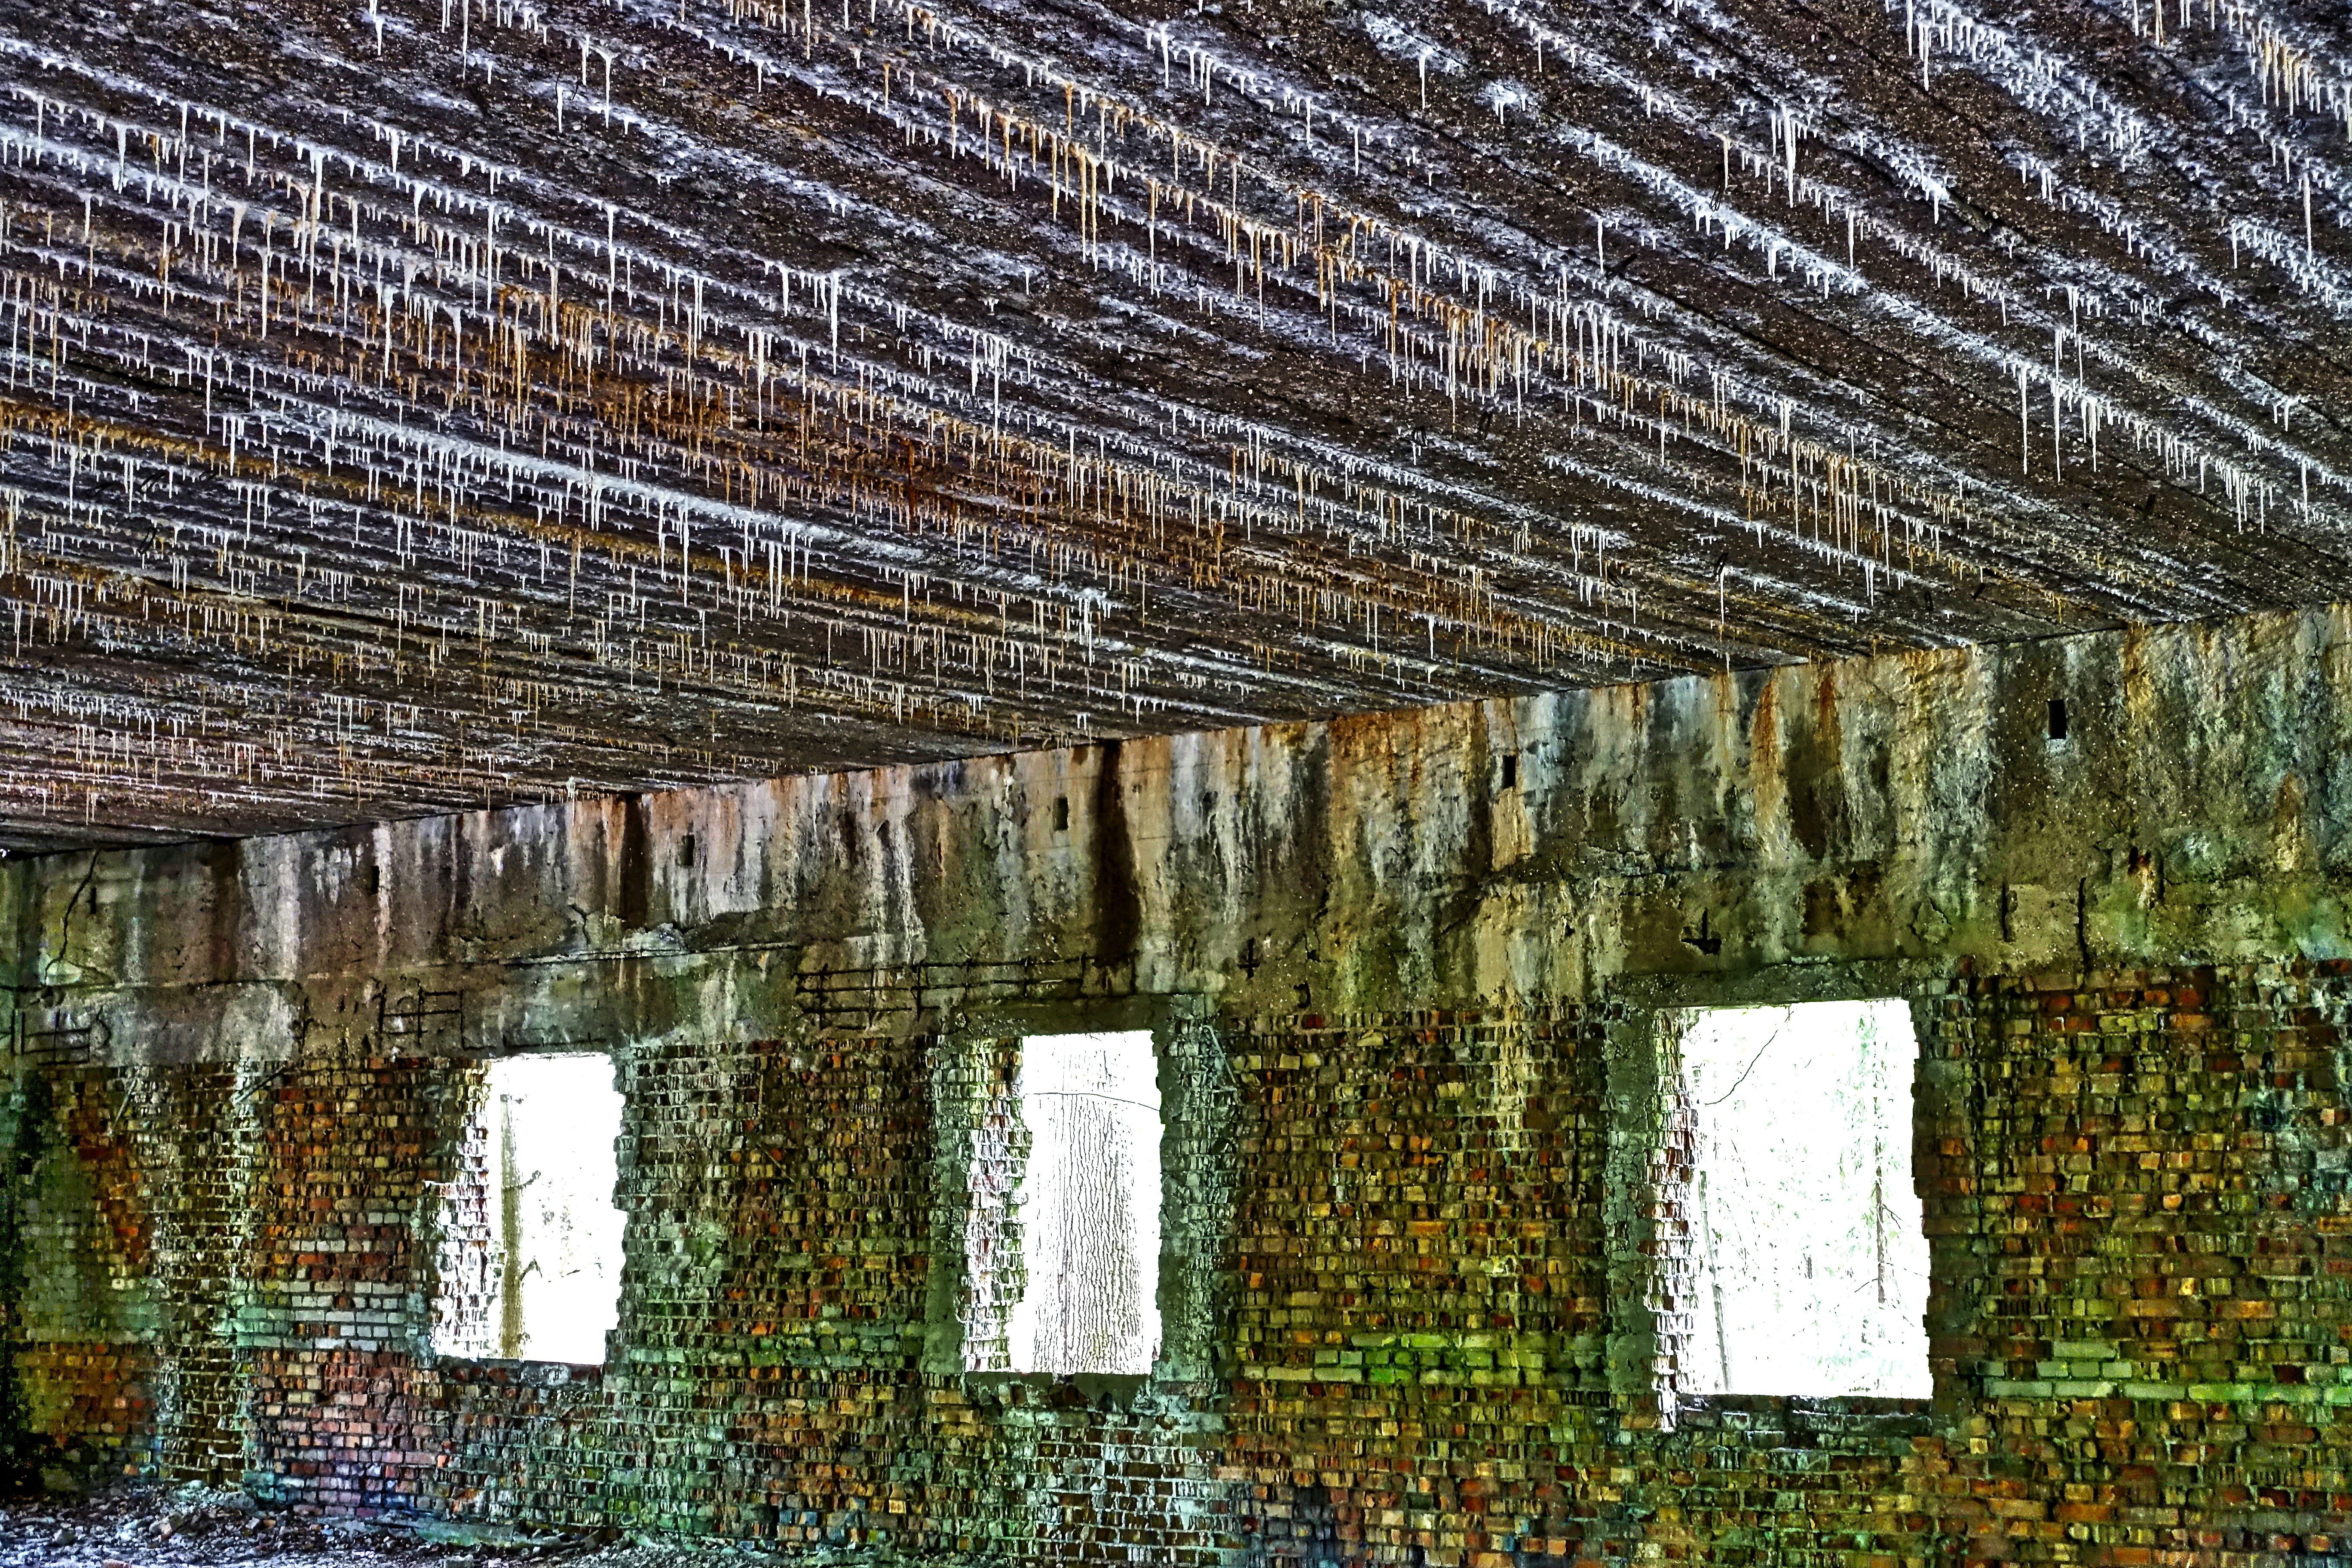
tree, structure, wood, house, wall, abandoned, fortification, concrete, ruins, rotting, bunker, hitler, urban area, ancient history, outdoor structure